History of Manchester United F.C. (1878–1945)

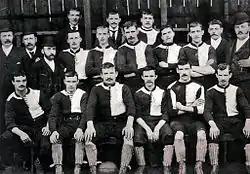
The 1892–93 Newton Heath team

In 1888, having been spurned by the newly formed the Football League, Newton Heath entered their first ever league competition, becoming founder members of The Combination. In April 1889, The Combination hit financial difficulties and was wound up before the season could be completed.